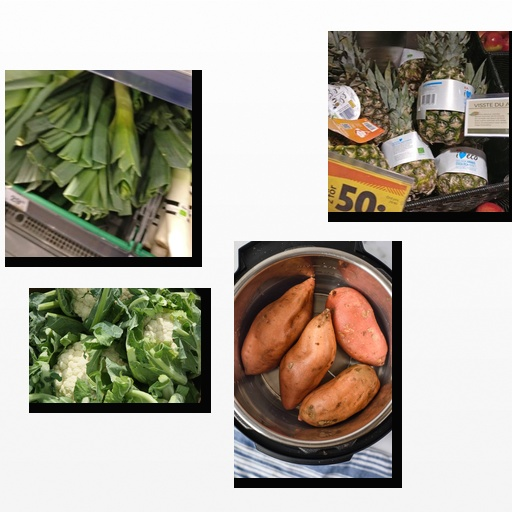
Food items: pineapple, leek, cauliflower, sweet_potato